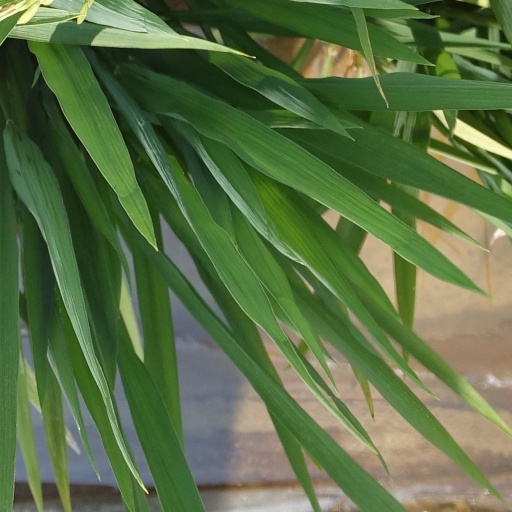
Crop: rice